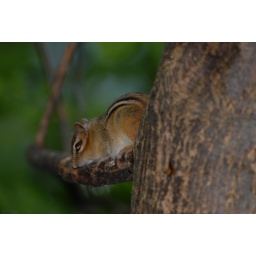
Chipmunk frozen in the tree where the other squirrels gather when the neighbor's cat is on the prowl.